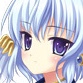
Portrait style: Anime Portrait